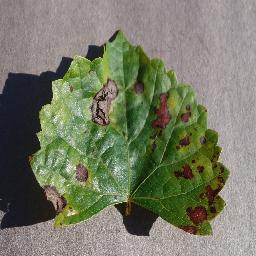
Label: Grape___Esca_(Black_Measles)